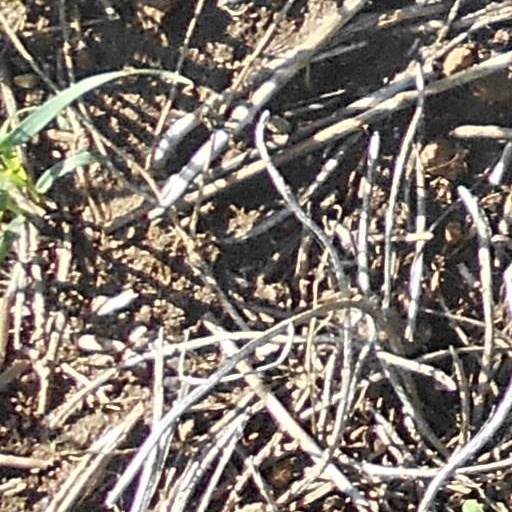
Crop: wheat